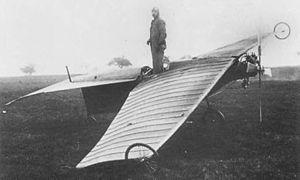
Esnault-Pelterie REP 1 et REP 2 sont les deux premiers avions prototypes expérimentaux monoplans, construits entre 1906 et 1908, par le constructeur aéronautique français REP International, du pionnier de l'histoire de l'aviation Robert Esnault-Pelterie.